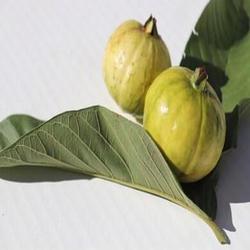
Label: Guava